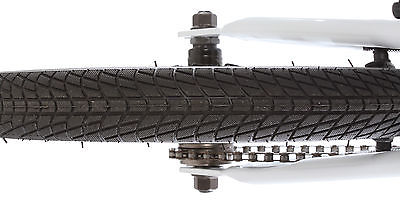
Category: bicycle